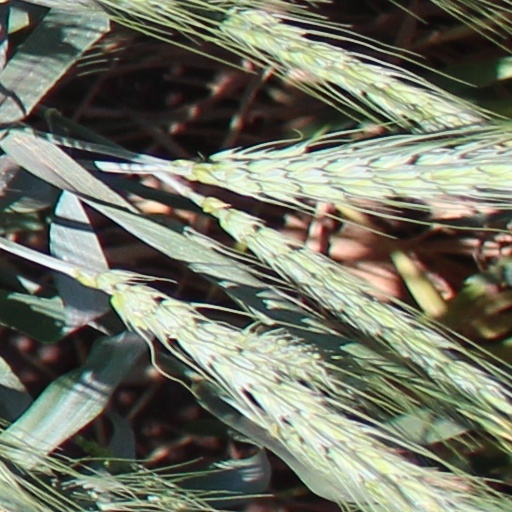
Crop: wheat